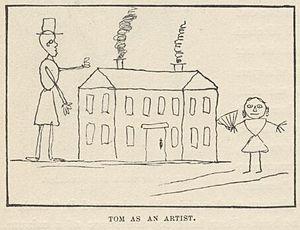
Les Aventures de Tom Sawyer est le premier roman que Mark Twain écrit seul. Il est publié en 1876, d'abord en Angleterre en juin, puis aux États-Unis en décembre.